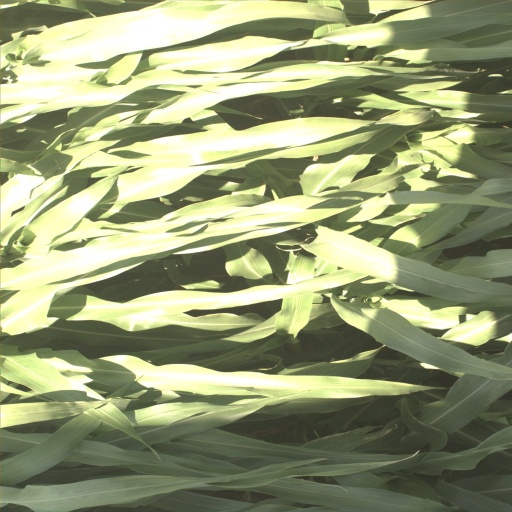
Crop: sorghum